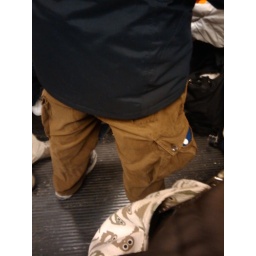
I see that dodgers hat in your pocket on a train full of #Phillies fans.